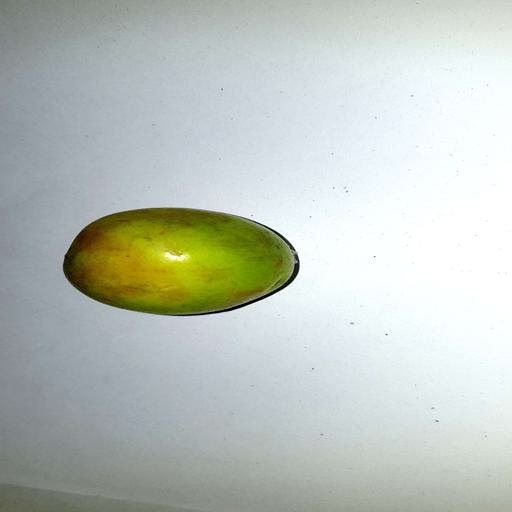
Label: healthy